Bondiola sandwich
Also known as:
es - Spanish: Sándwich de bondiola
fa - Persian: ساندویچ بوندیولا
pt - Portuguese: Sanduíche de bondiola
vi - Vietnamese: Bánh mì kẹp Bondiola
Category: sandwich (sandwich)
Cuisine: Argentinian
Associated cuisines: Argentinian
Area: Argentina
Countries: Argentina
Region: South America

This dish is a sandwich made with thick slices of pork shoulder. The meat consists of slices of roasted or cured pork shoulder and it is usually served on crispy brioche bread. It can be topped with a variety of condiments and vegetables.

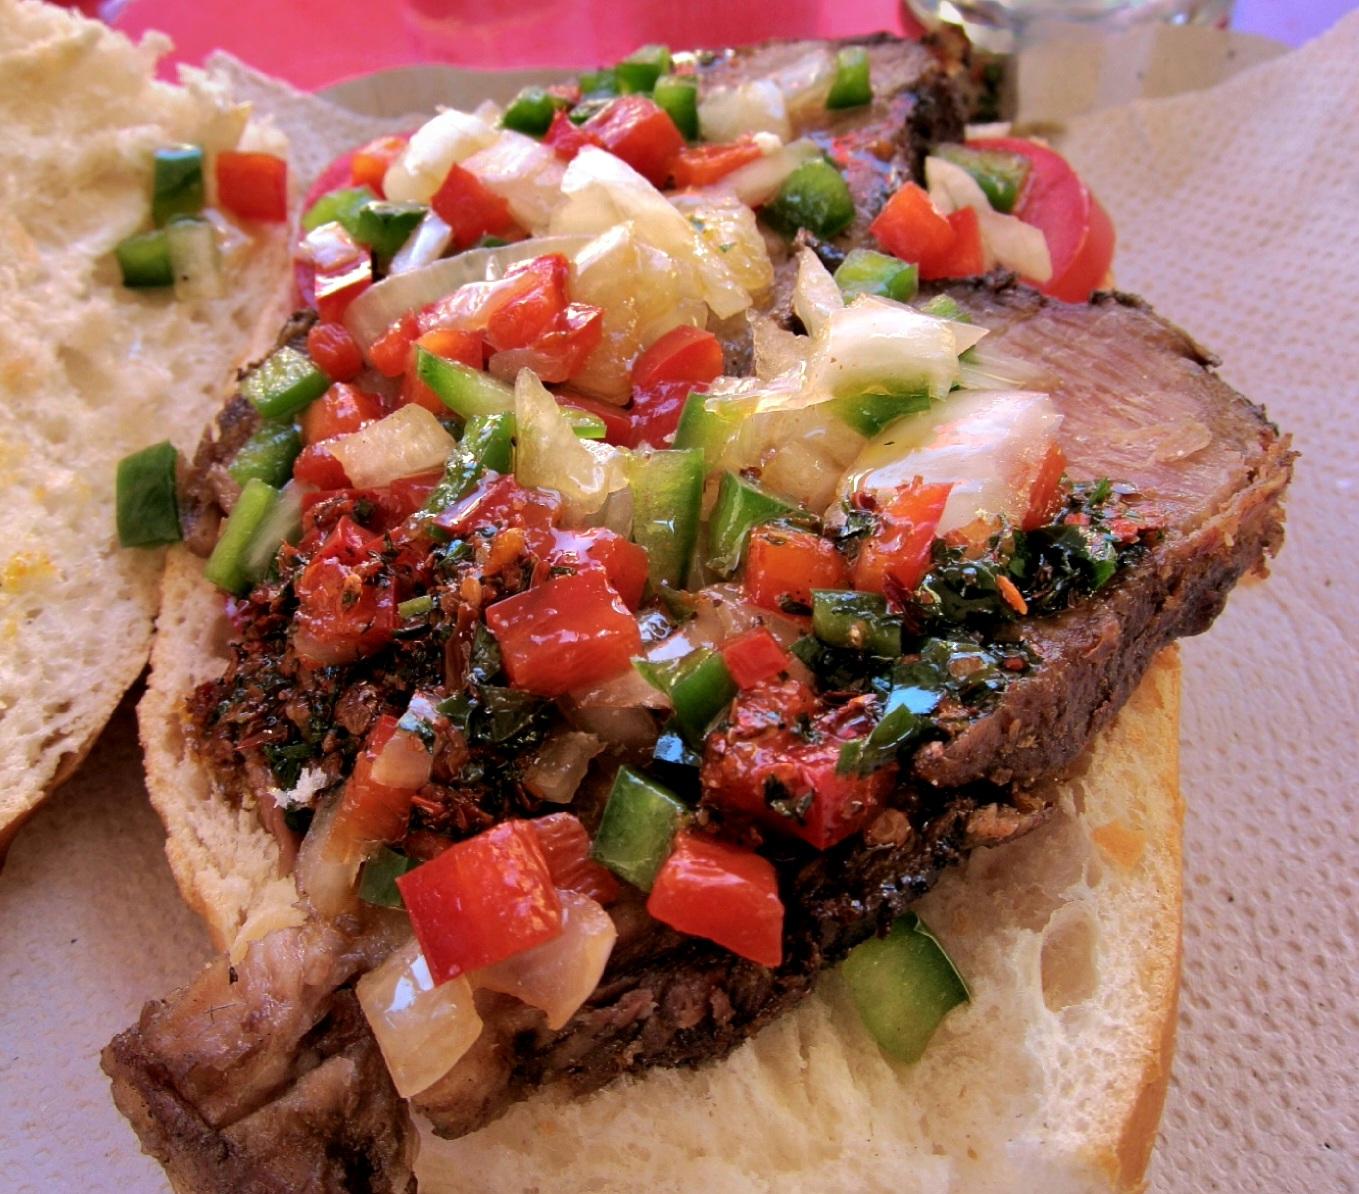
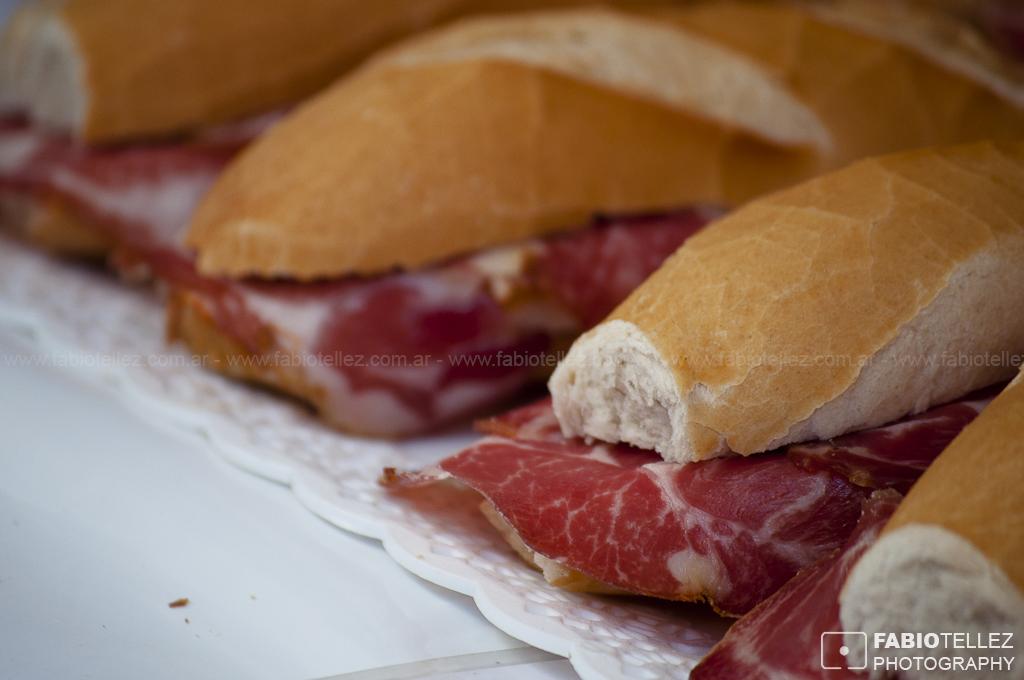